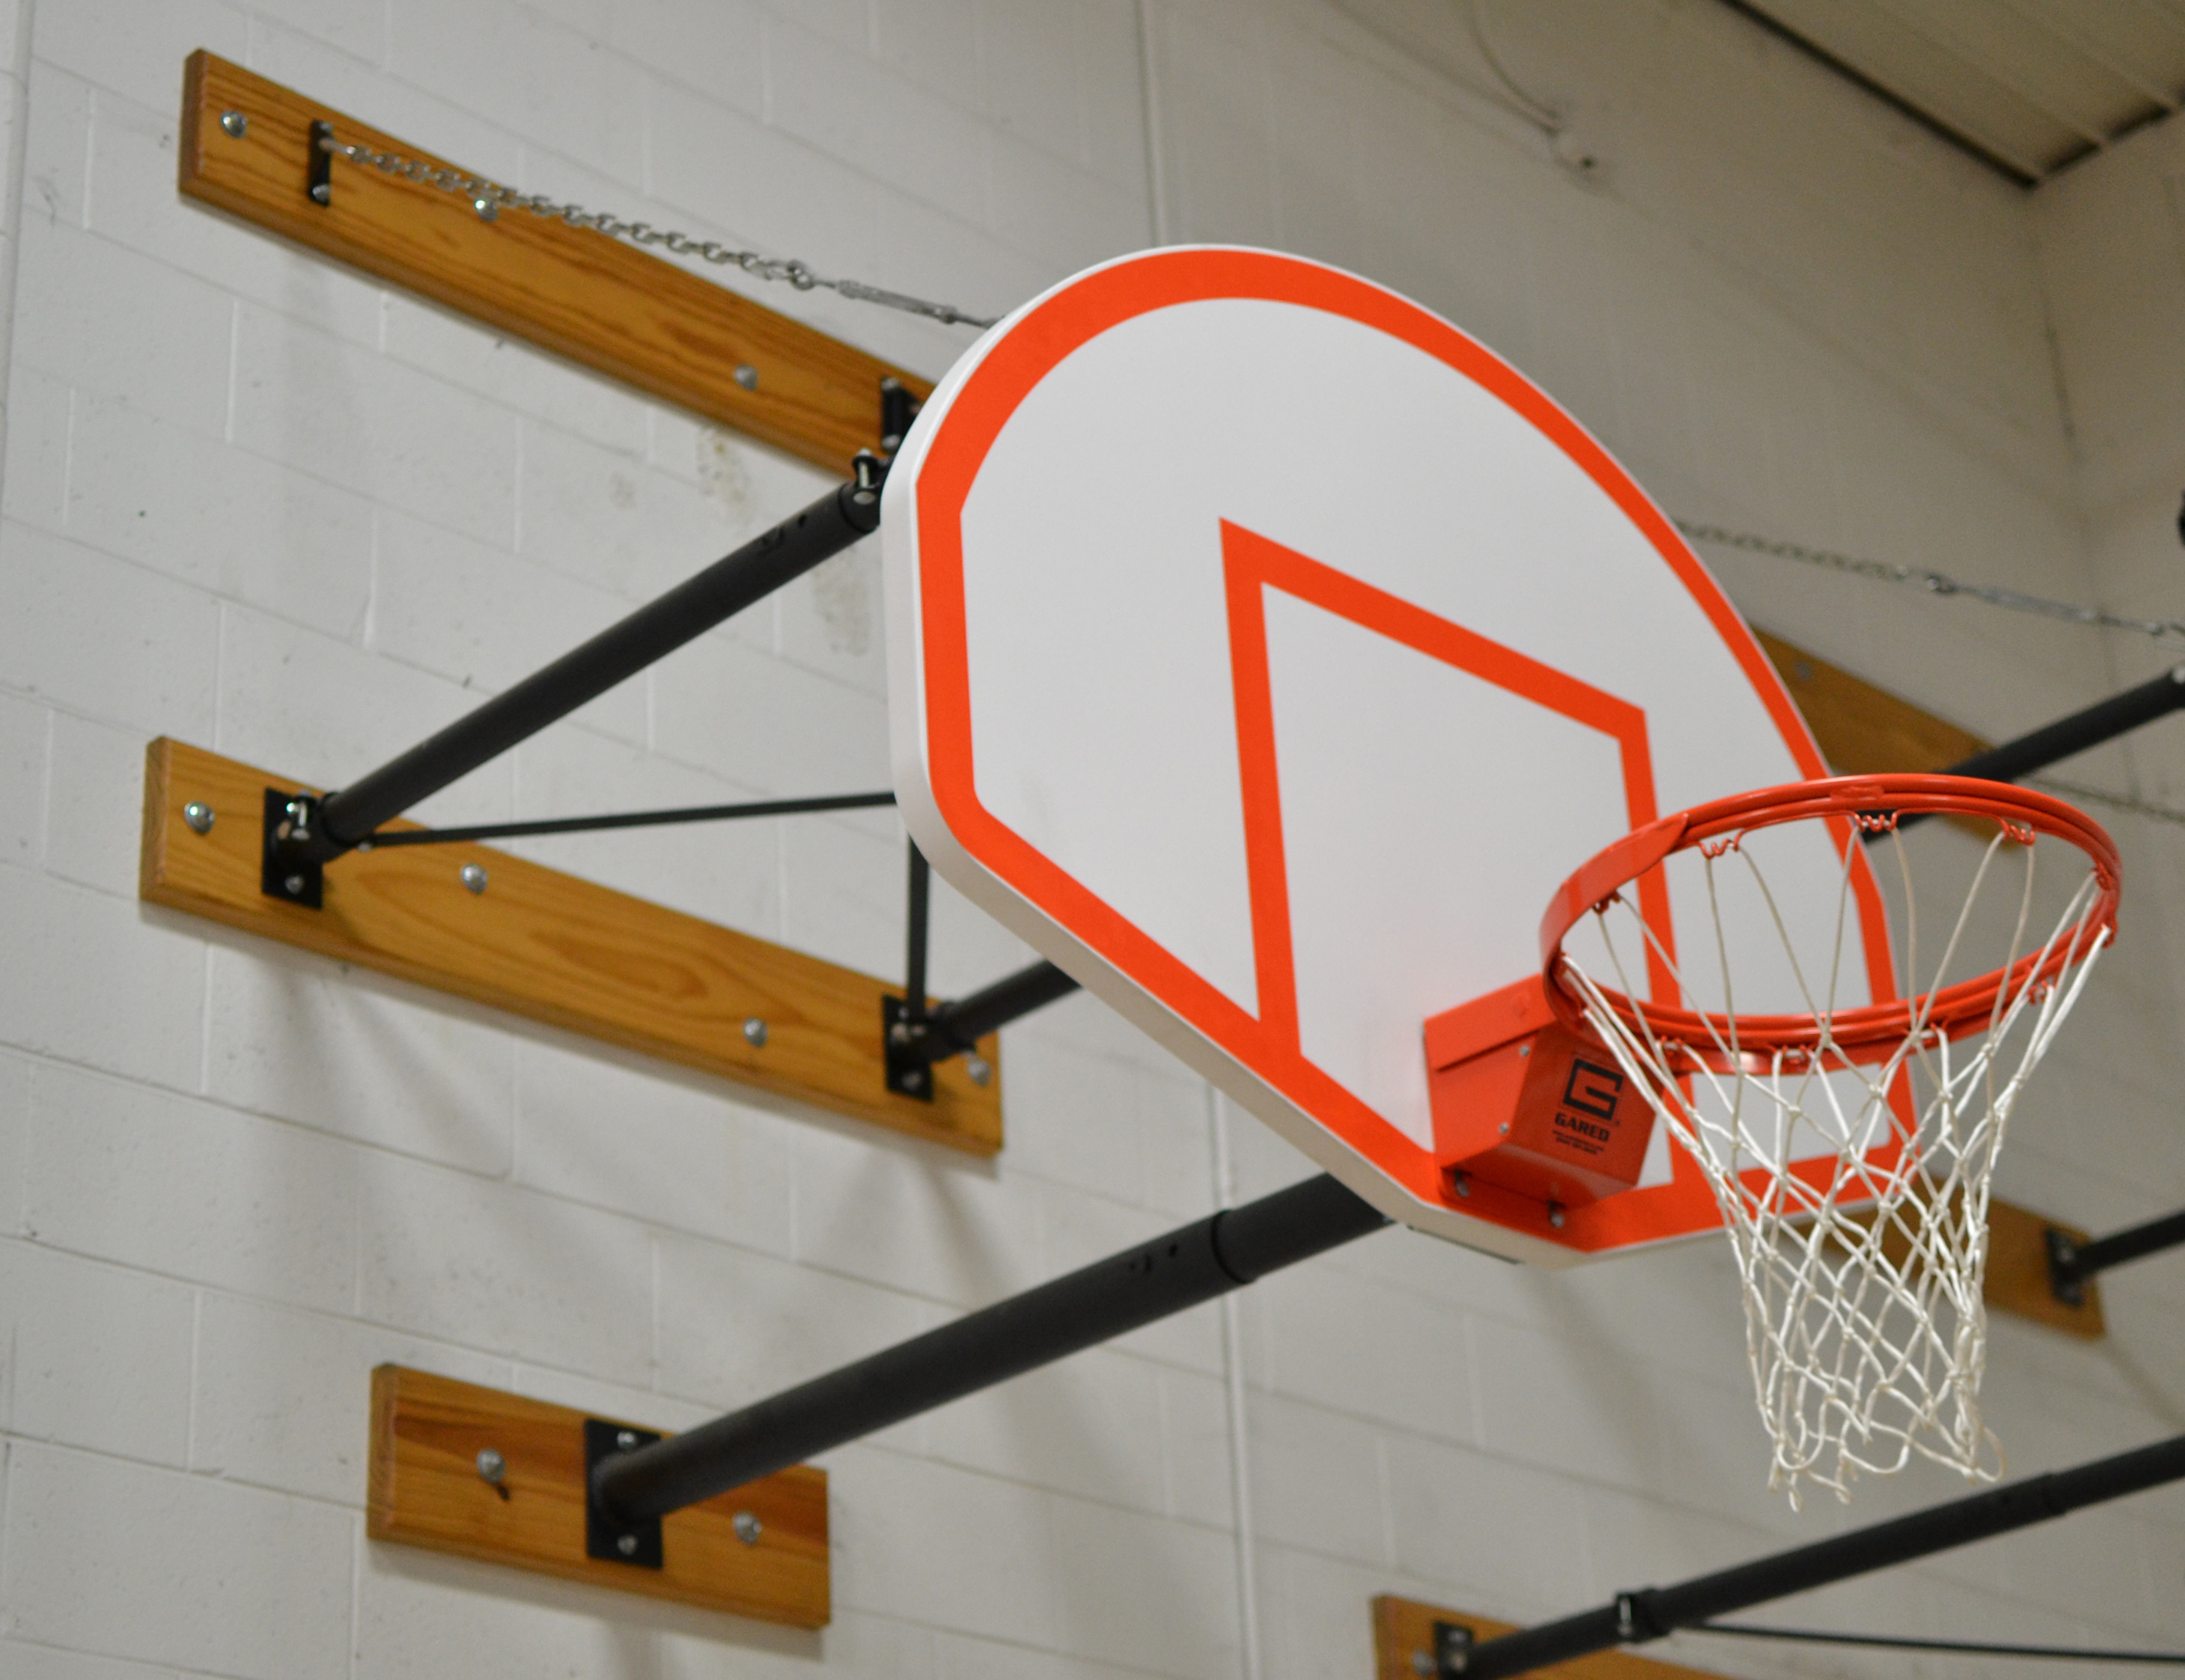
Direct Mount Stationary Wall Mount Package with Steel Board, 4' - 6' Length
Brand: Game Court Supplies
Transform the basketball court at your facility with a complete wall mounted basketball package. Three-point wall mounts are the strongest configuration due to the goal connection through to the wall connection point. The P2350-4060ST is a three-point telescopic wall mount that can be set between 4' to 6' length from the wall and includes a 1245T fan-shaped marked steel backboard and 1000 flex breakaway rim. 4' - 6' extension length Complete package includes 1245T fan steel board and 1000 breakaway rim
Category: Sporting Goods > Athletics > Basketball > Basketball Hoop Parts & Accessories > Basketball Hoop Posts